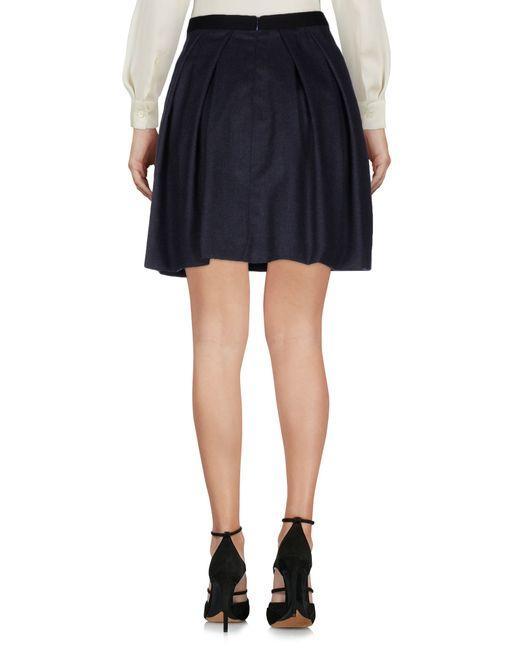
Rock, Polyester, Ausgehen, schwarz, glatt, Reißverschluss